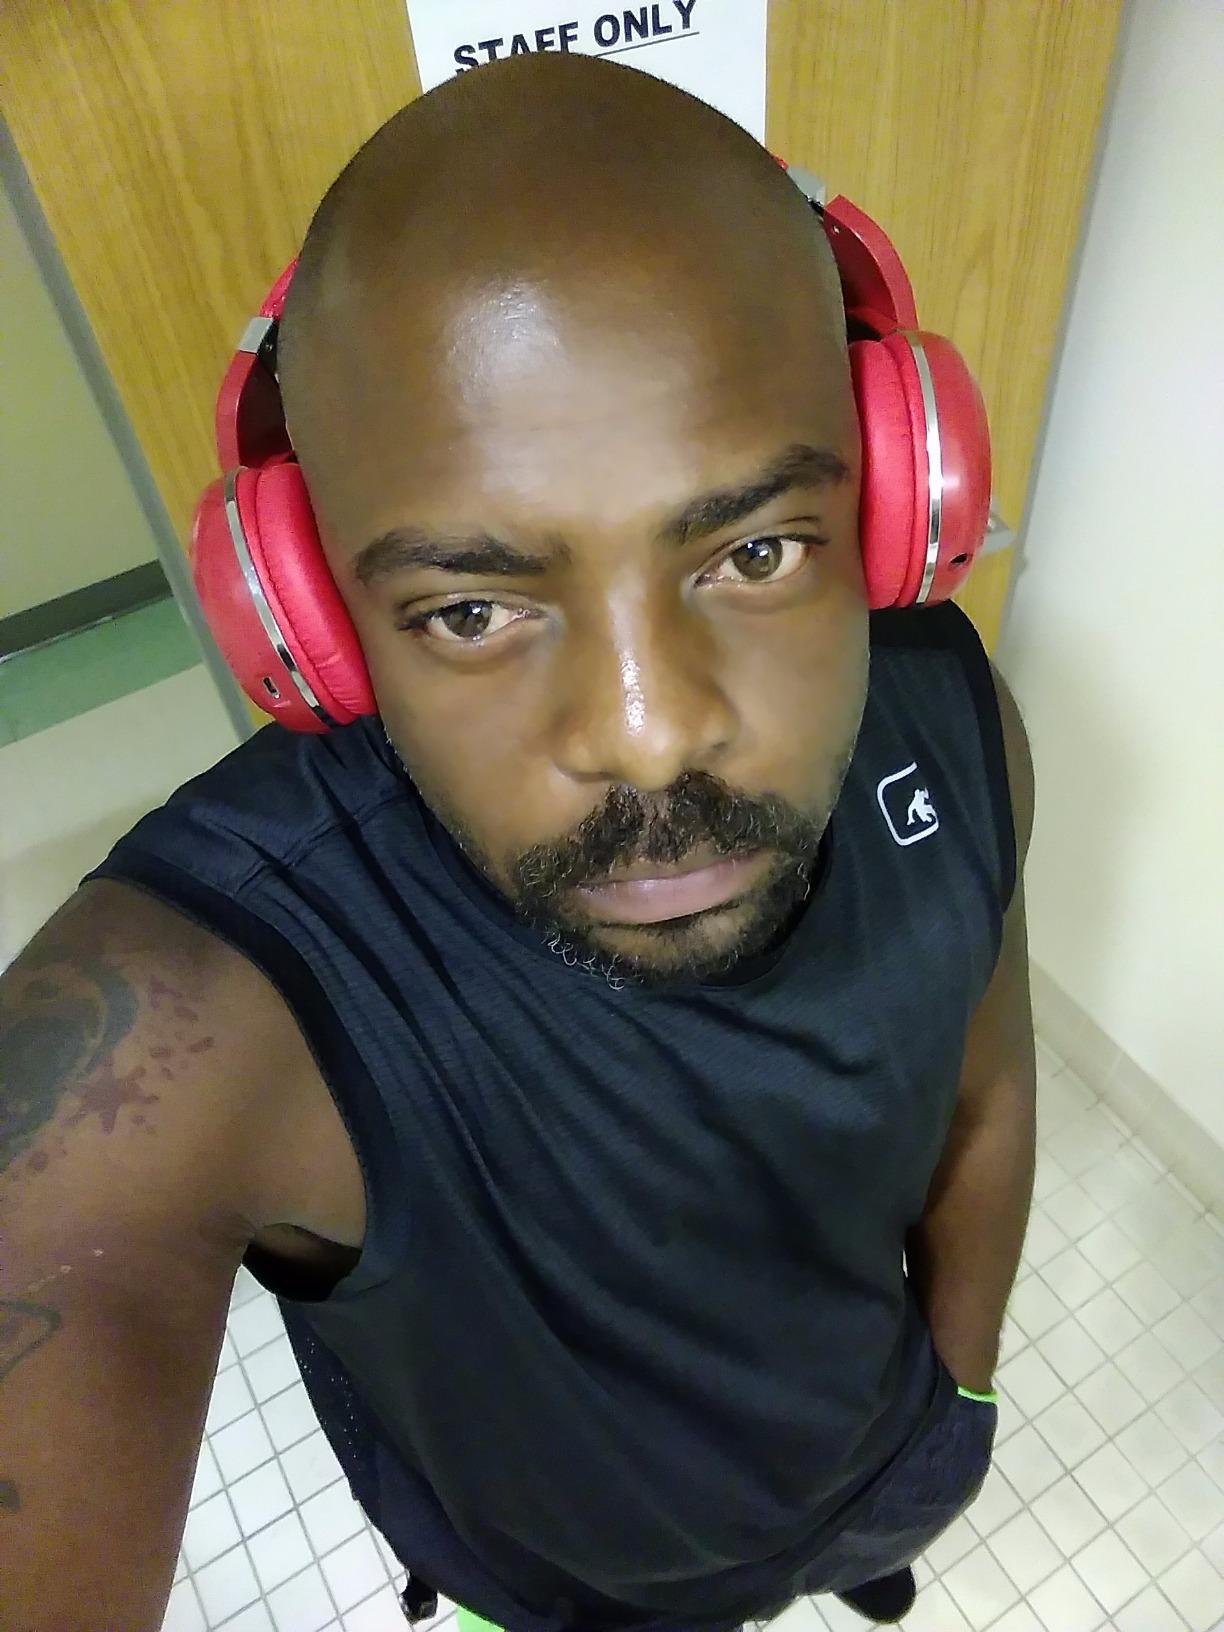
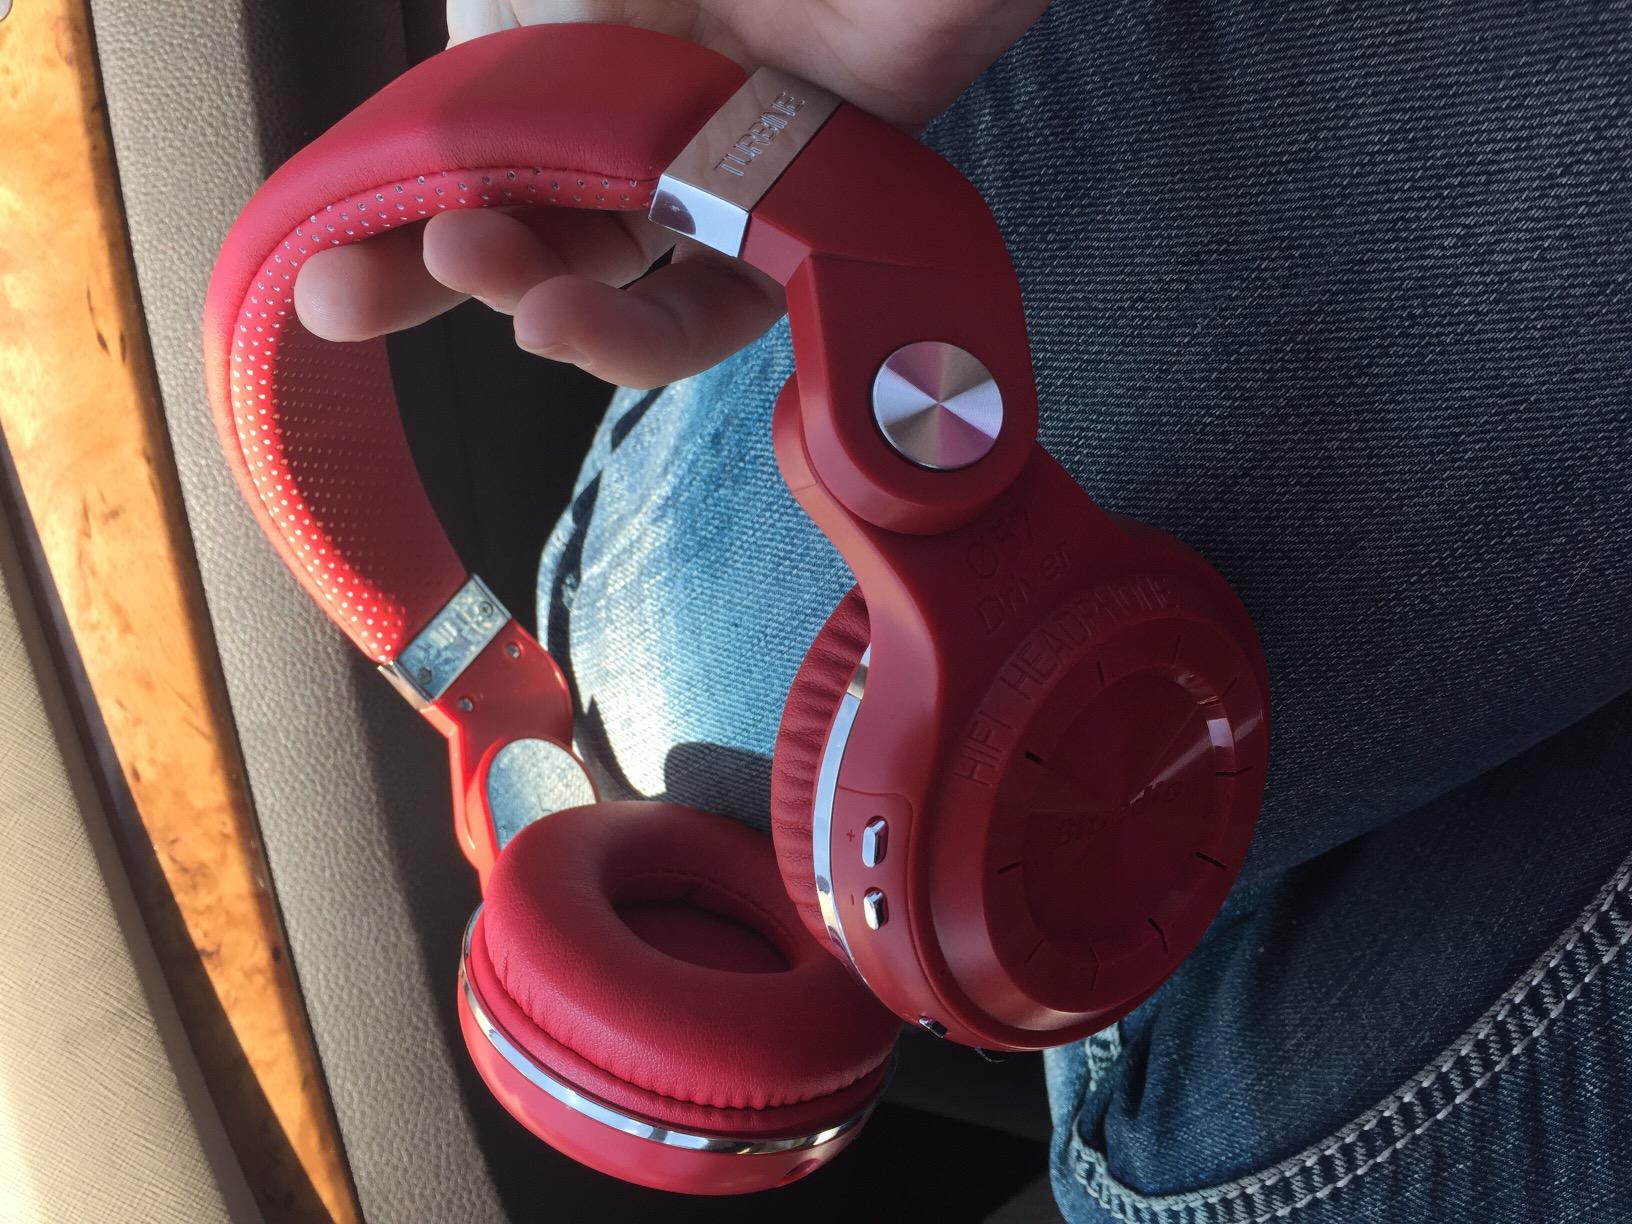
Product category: headphones
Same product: yes